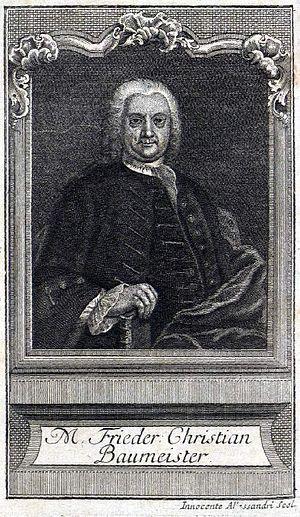
Friedrich Christian Baumeister est un érudit allemand. Né le 17 juillet 1709, à Körner, dans le Saxe-Gotha, maintenant en Thuringe, il est mort le 8 octobre 1785 à Görlitz.